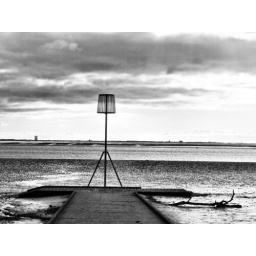
I think I prefer it in black &amp;amp; white